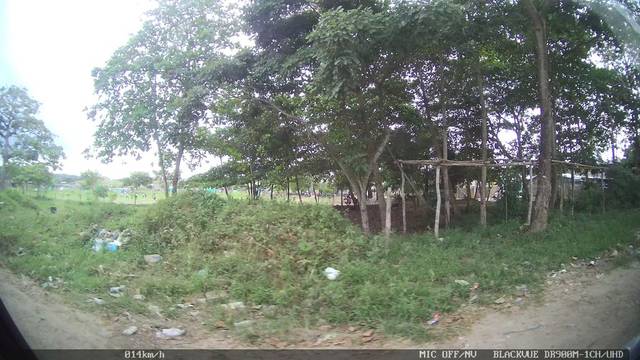
Region: Colombia
Coordinates: 9.287, -75.376